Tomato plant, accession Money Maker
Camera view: bottom (45 deg); turntable rotation: 150 degrees
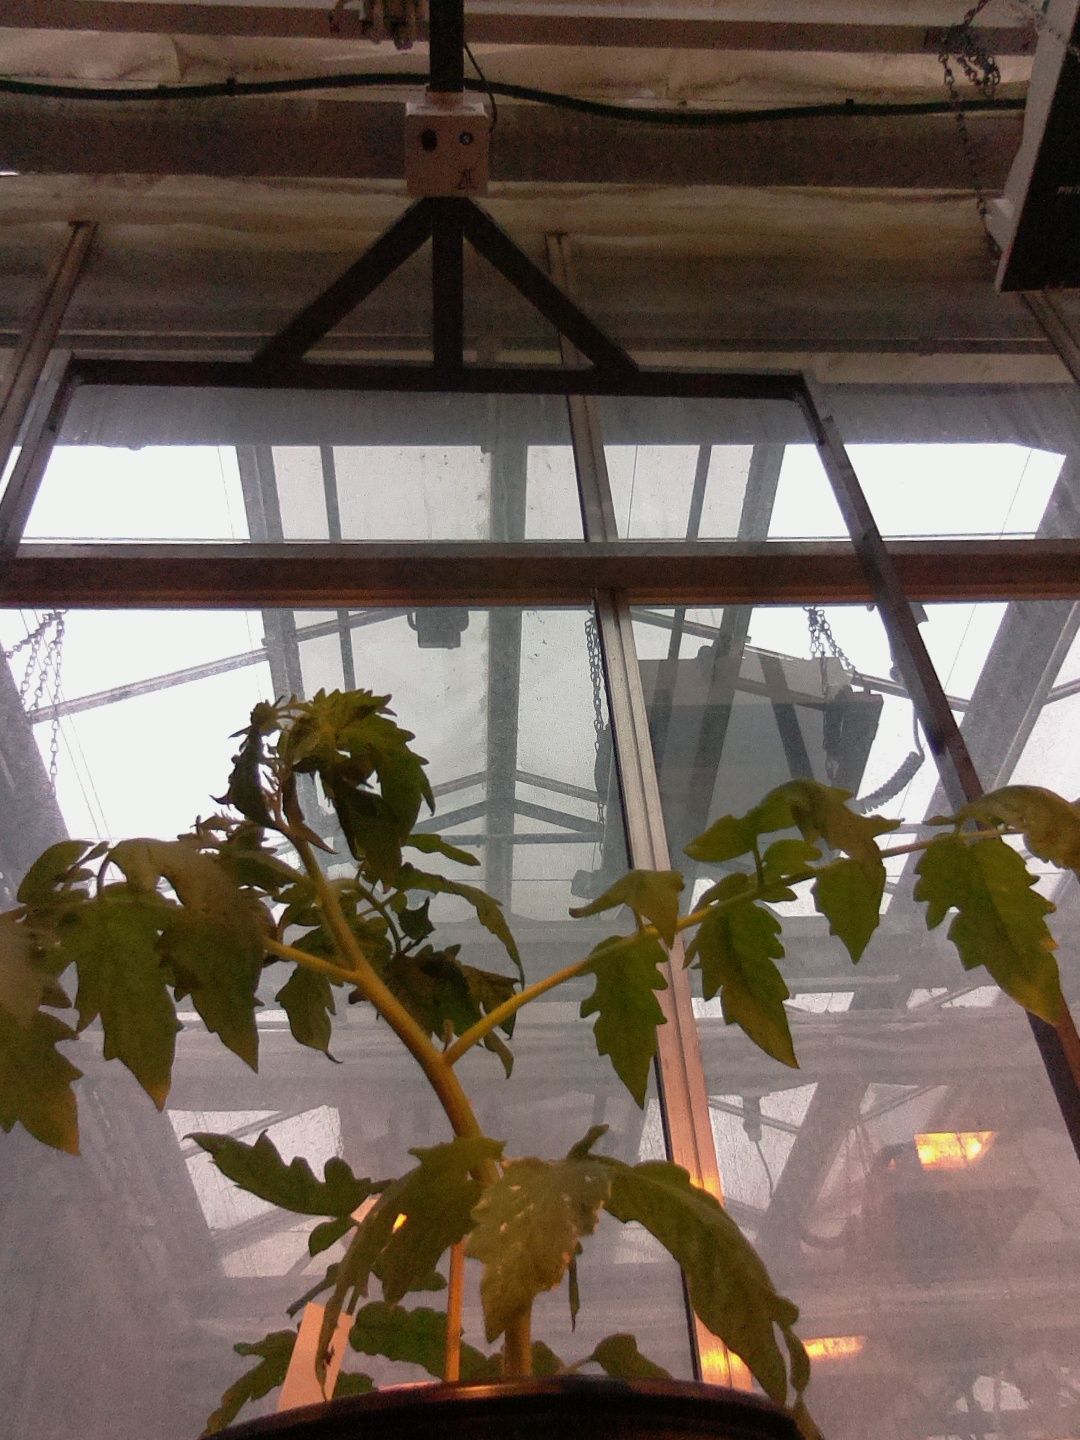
BBCH growth stage 13: 6 of true leaves visible